Juan Falconí Puig

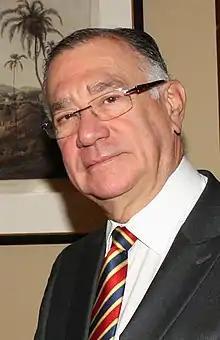
Juan Falconí Puig (2013)

Juan Falconi Puig (born in Guayaquil, Ecuador) is a doctor in law, university professor, columnist, and politician. In 2013, he was appointed Ambassador of Ecuador to the United Kingdom. In 2015, he was appointed to represent Ecuador as Permanent Ambassador to the World Trade Organization, headquartered in Geneva, Switzerland.